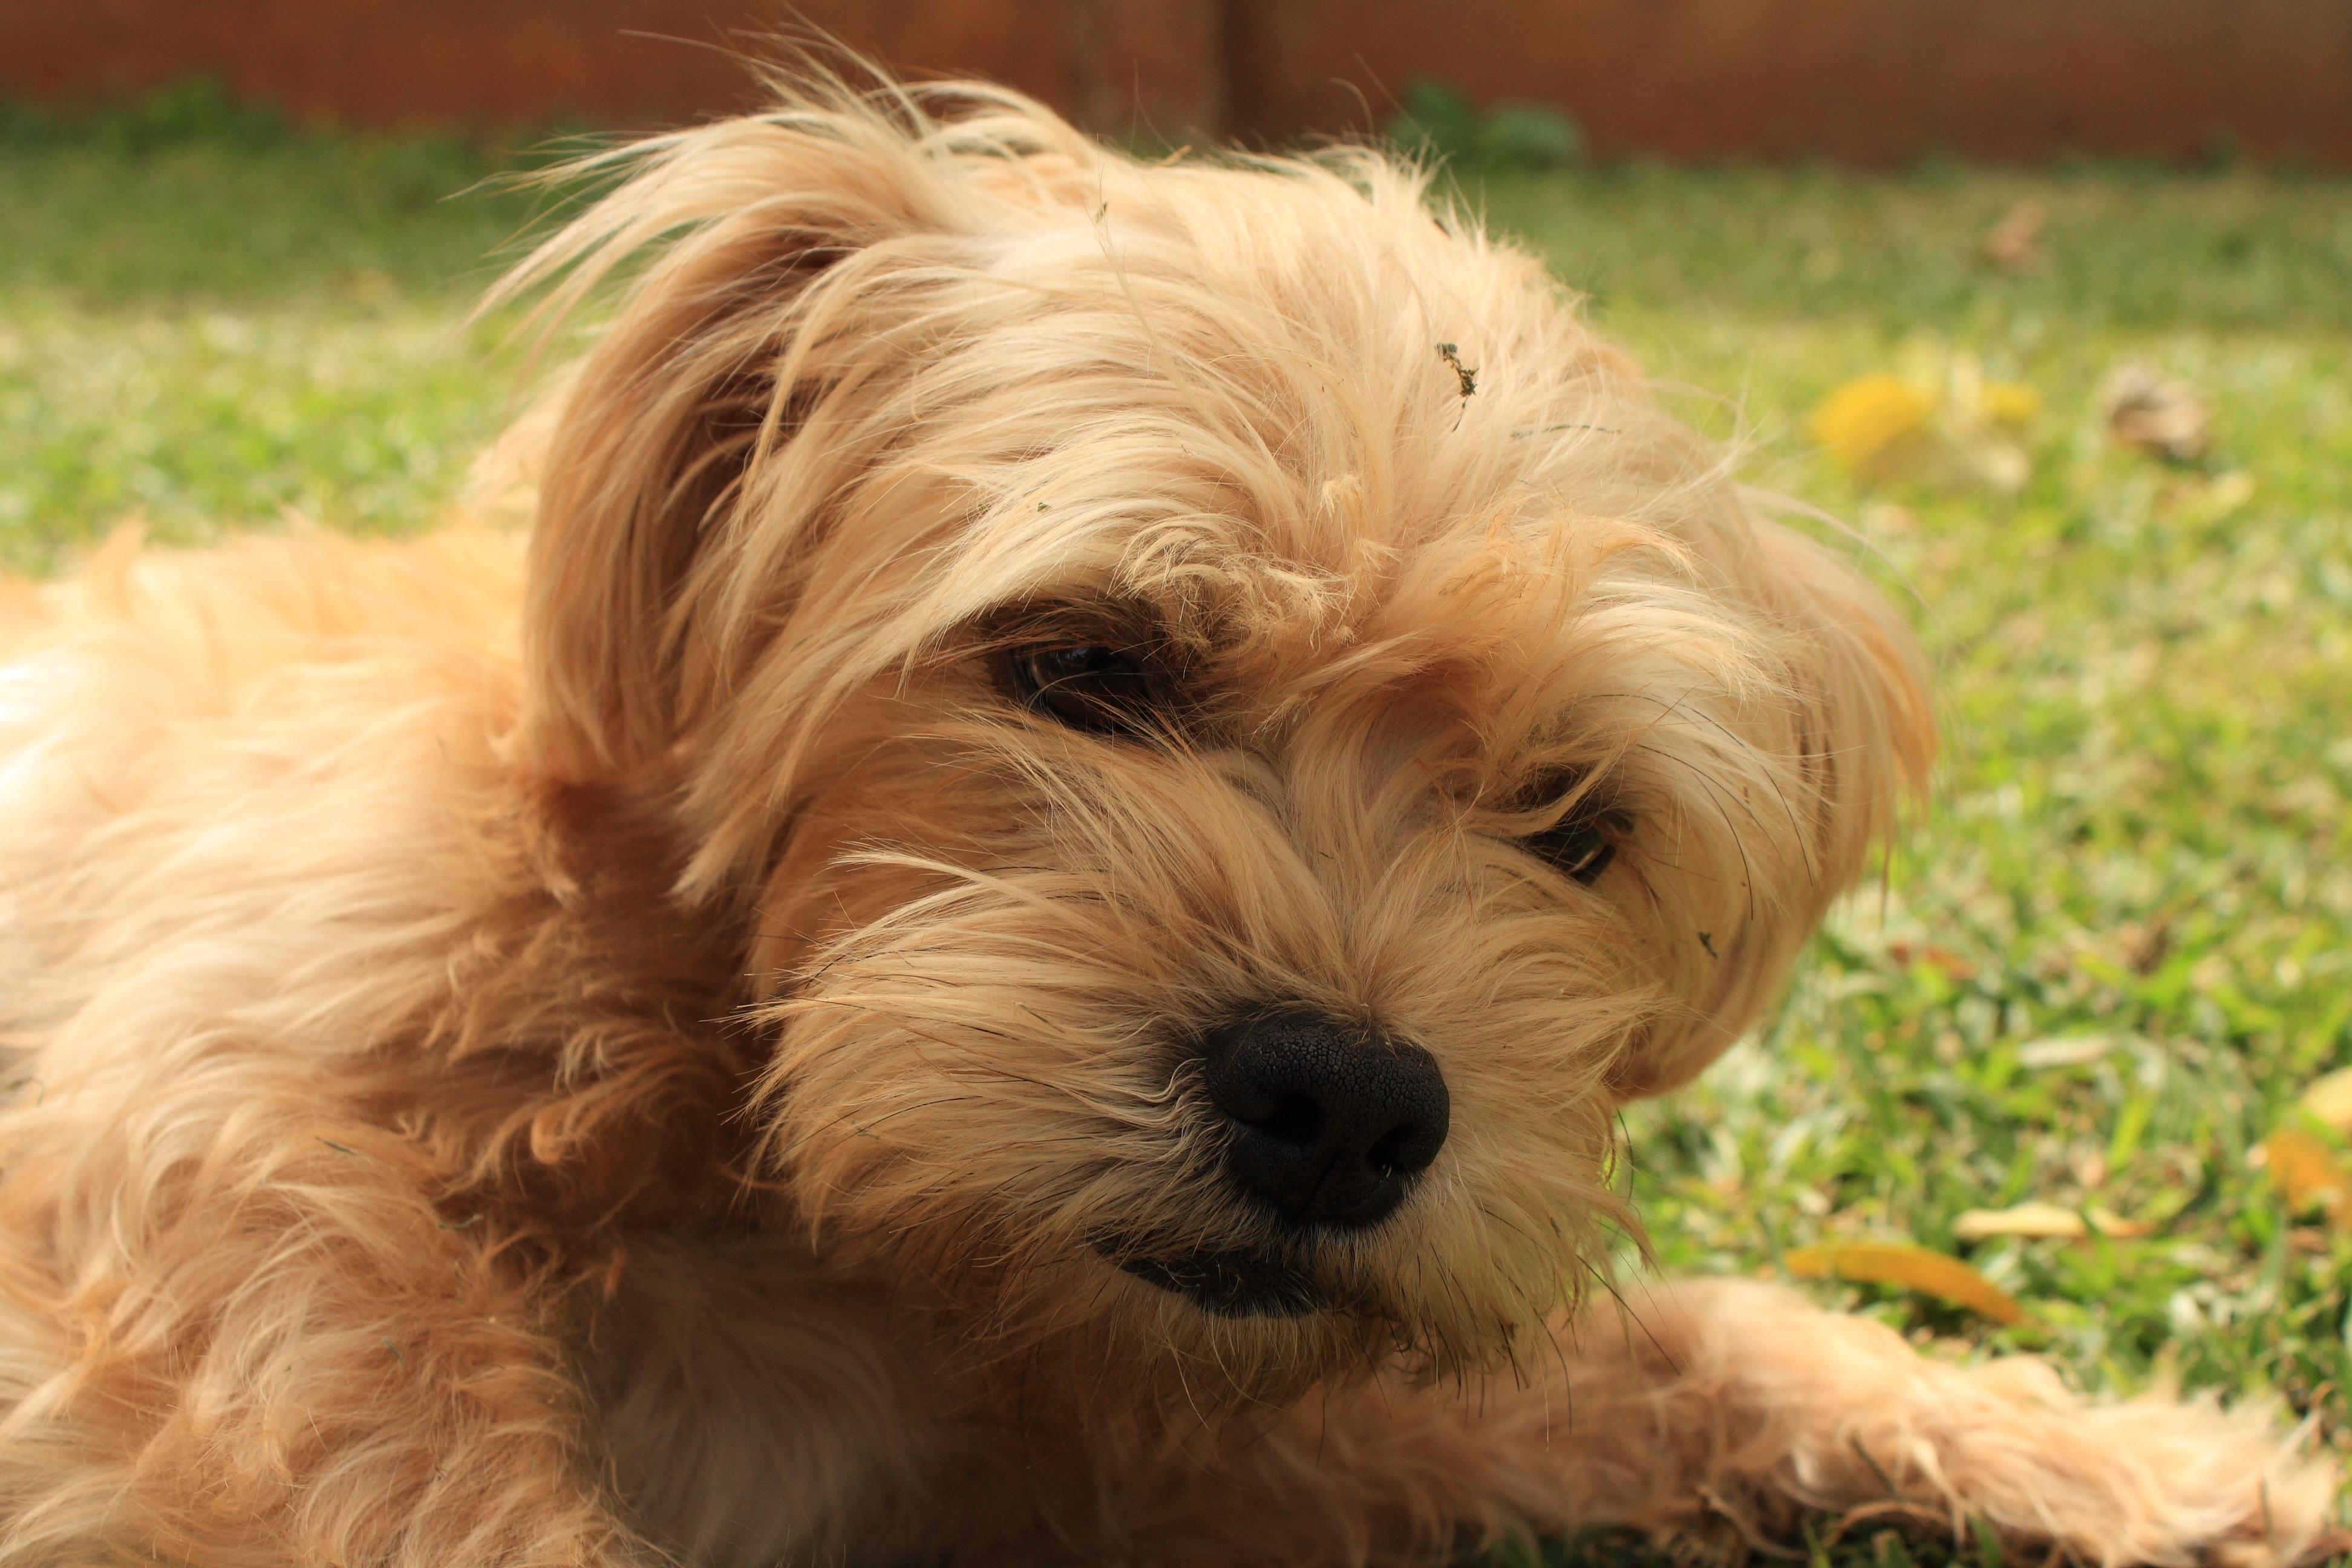
white, puppy, dog, canine, fur, small, mammal, face, vertebrate, dog breed, terrier, cavapoo, goldendoodle, cockapoo, irish soft coated wheaten terrier, cairn terrier, australian silky terrier, havanese, lakeland terrier, dog like mammal, carnivoran, australian terrier, west highland white terrier, schnoodle, dandie dinmont terrier, glen of imaal terrier, dog crossbreeds, morkie, norwich terrier, norfolk terrier, bolonka, poodle crossbreed